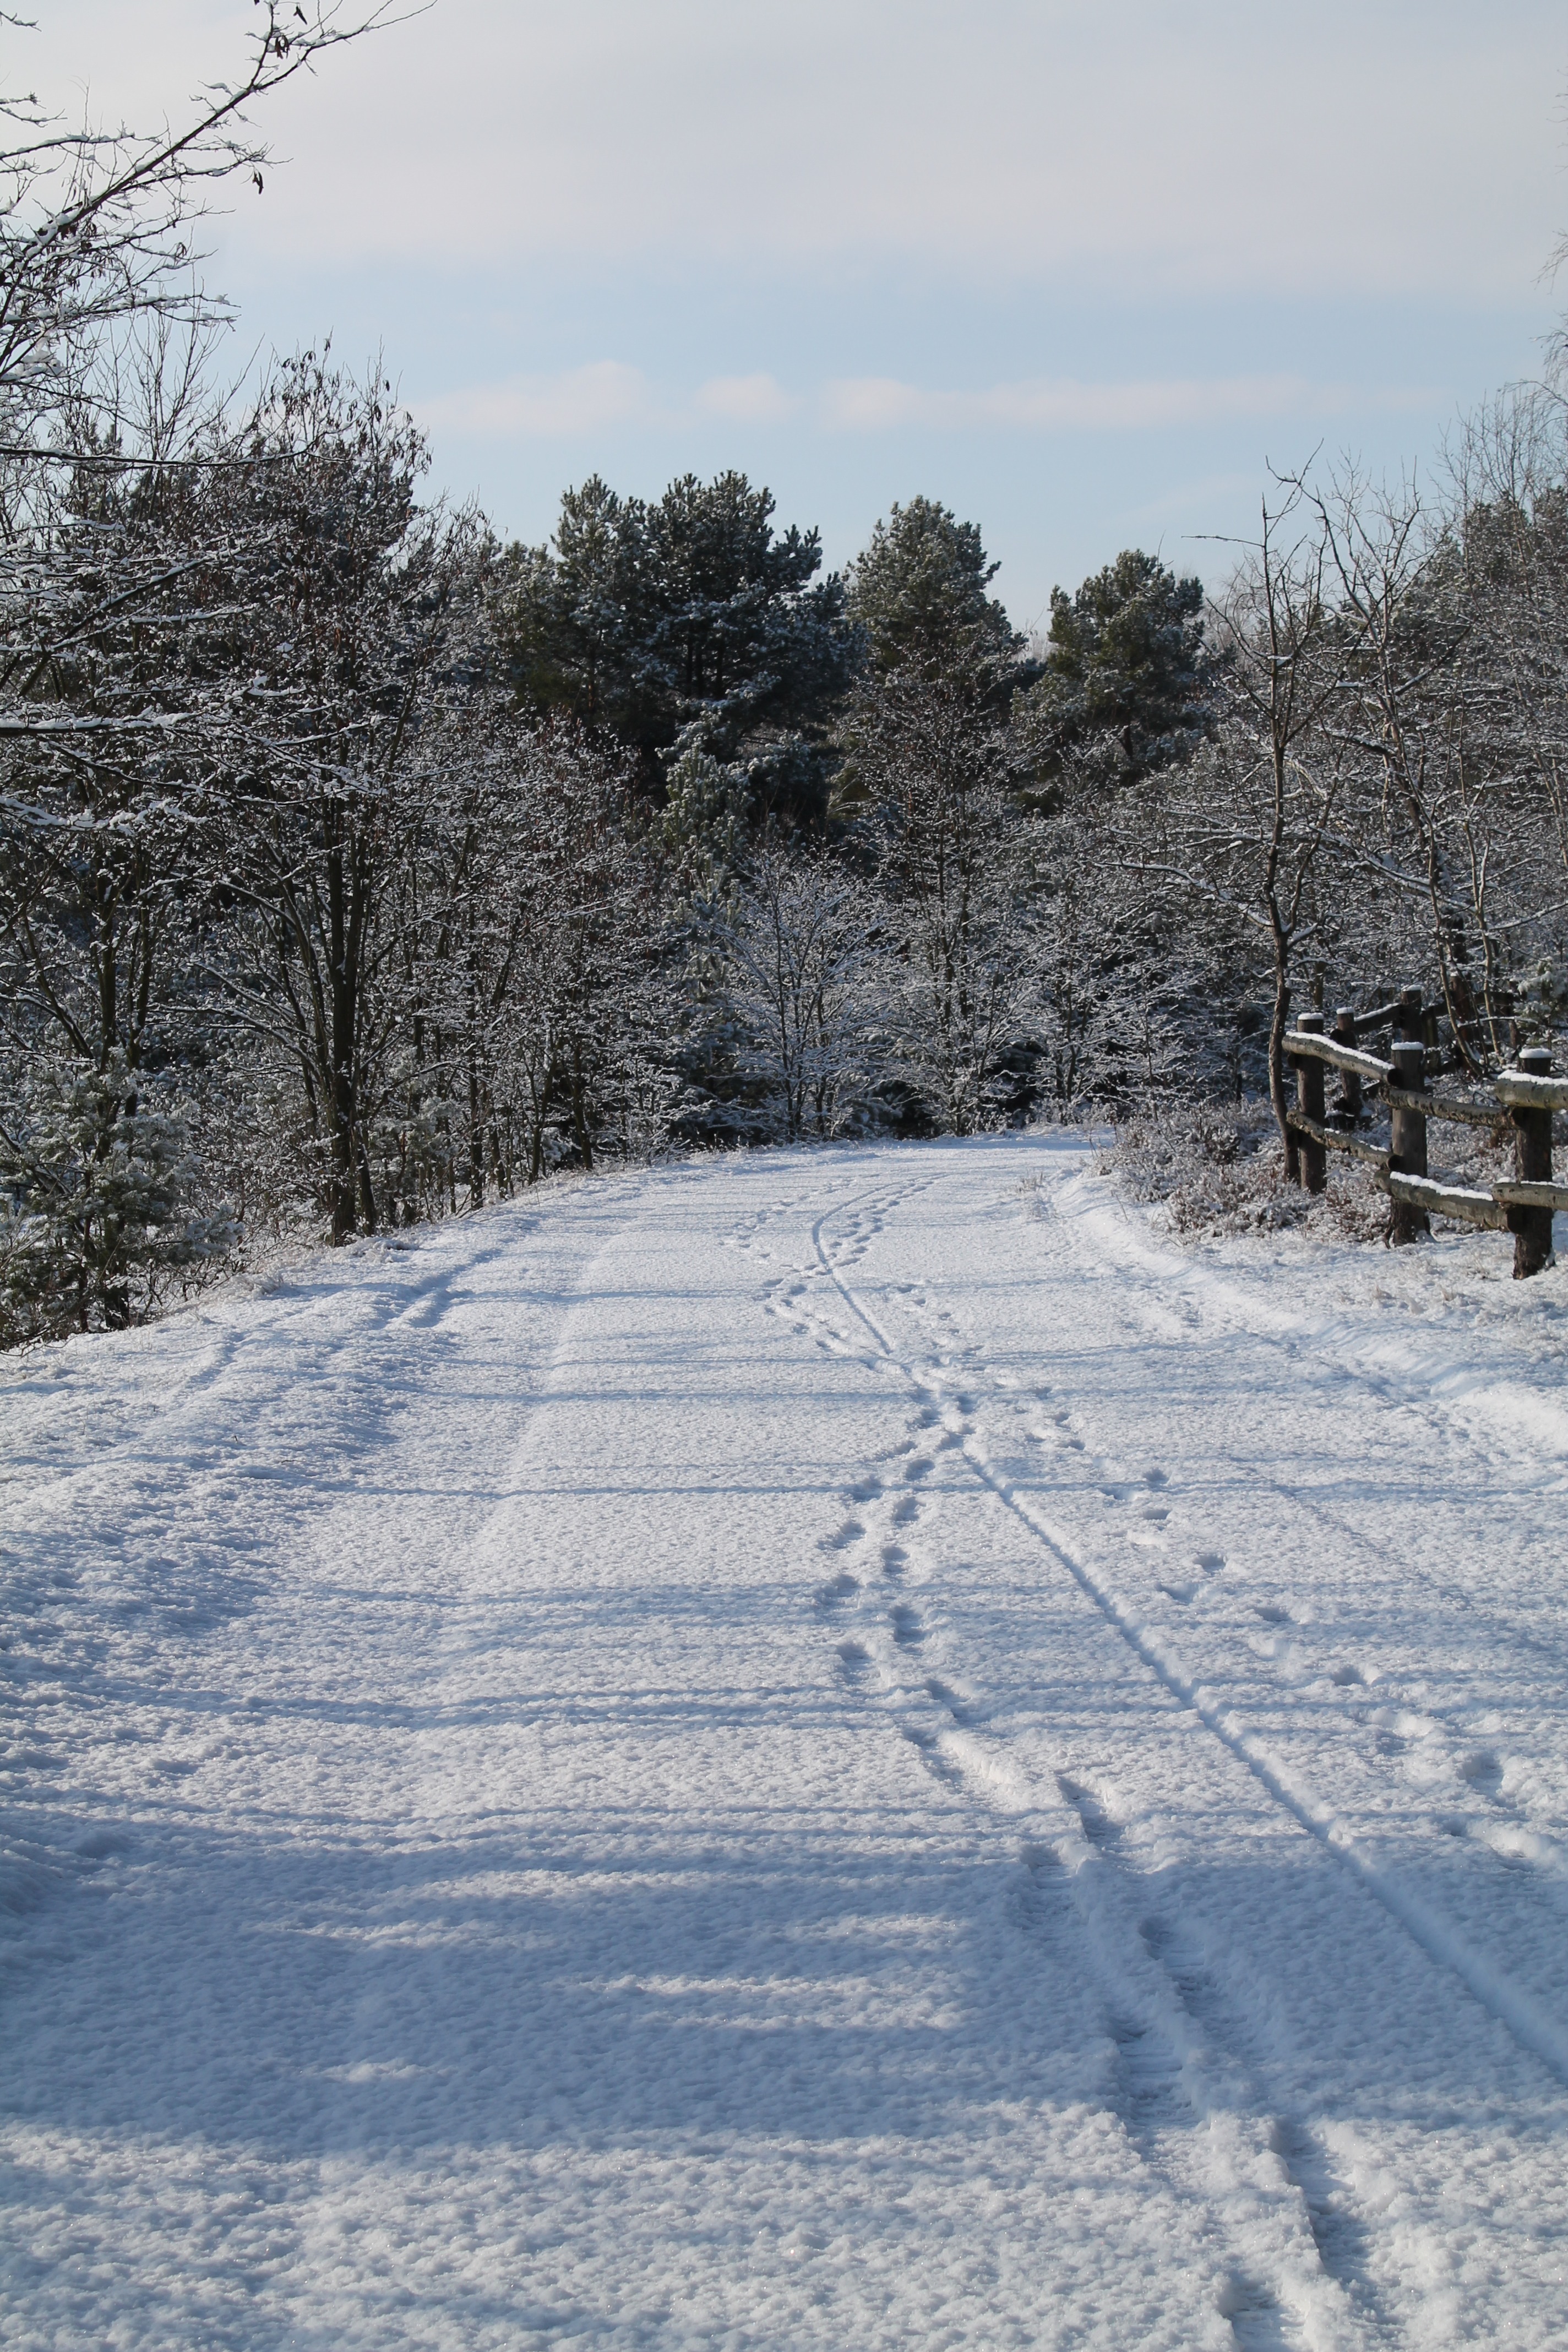
landscape, tree, snow, winter, frost, weather, holiday, rest, season, away, freezing